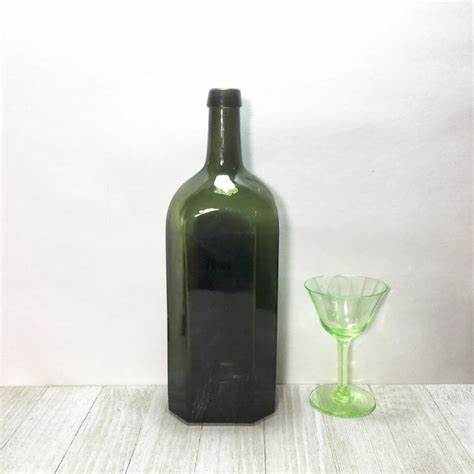
Waste category: glass